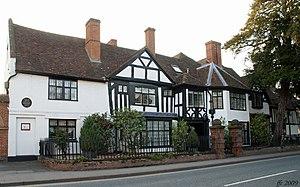
Henley-in-Arden (Royaume-Uni): The Yew Trees - avec plaque commémorative de William James